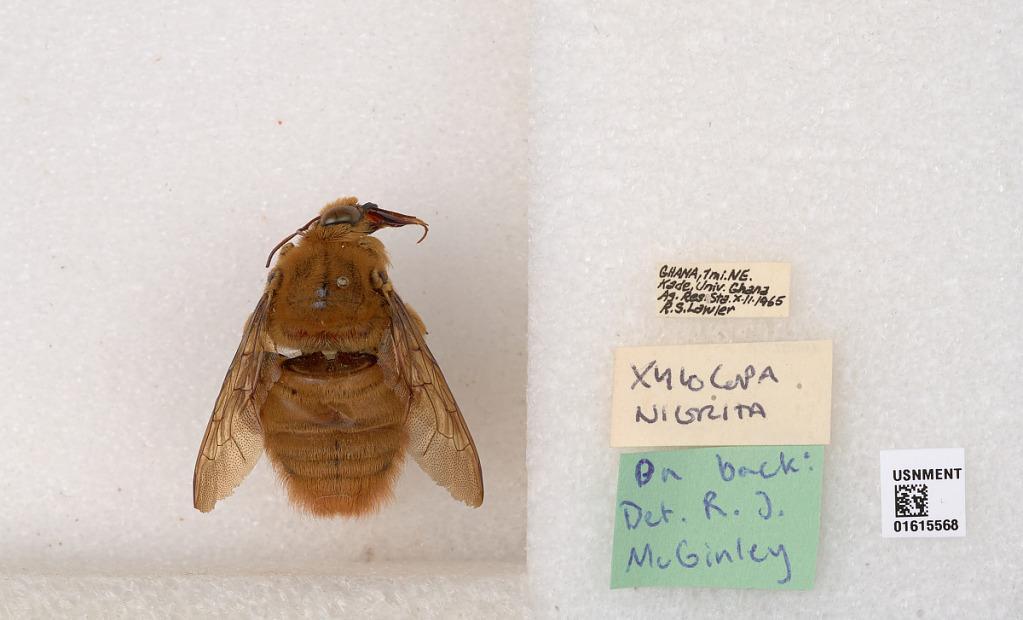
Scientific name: Xylocopa (Koptortosoma) nigrita (Fabricius)
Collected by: S. Laroca
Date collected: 1965-10-11
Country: Ghana
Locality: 7 mi. NE Kade Univ., Ghana Ag. Res. Sta.
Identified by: McGinley, R J